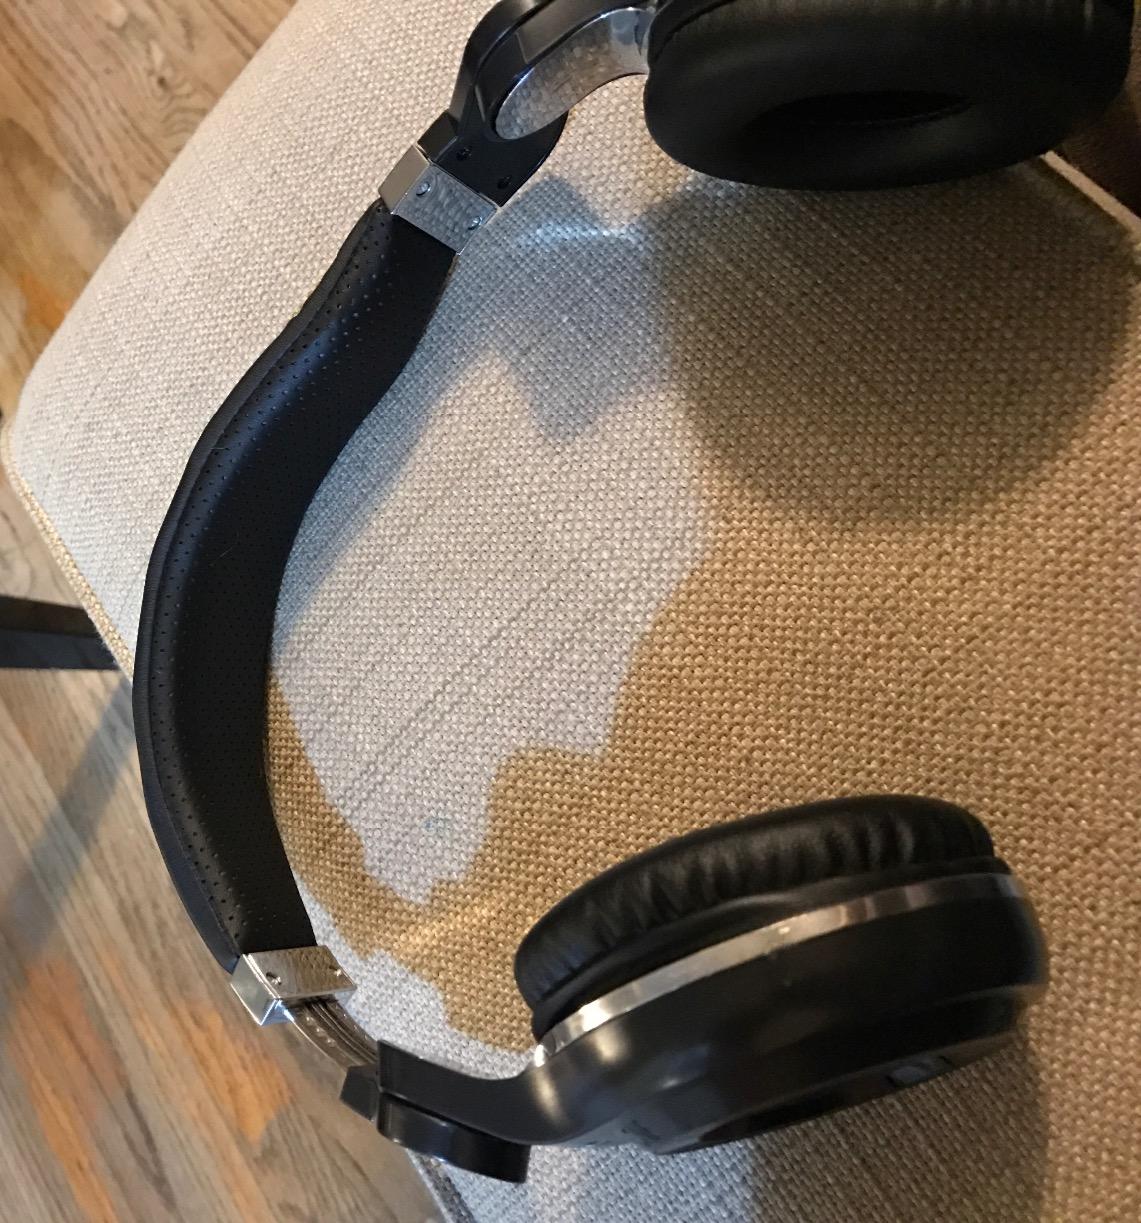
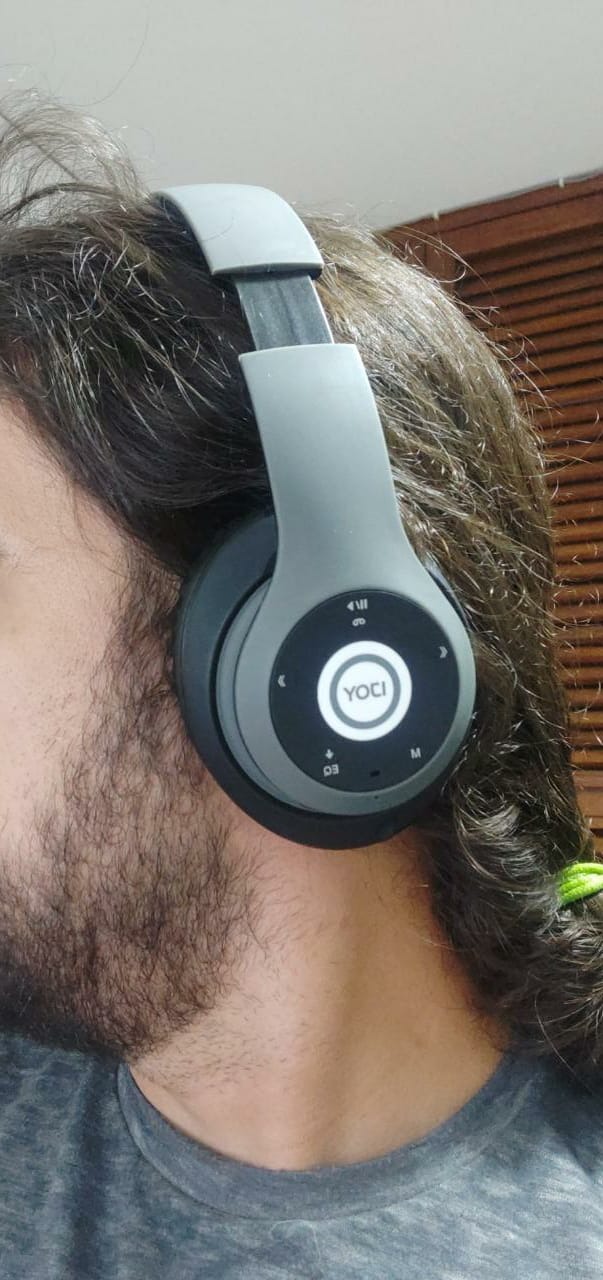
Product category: headphones
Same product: no